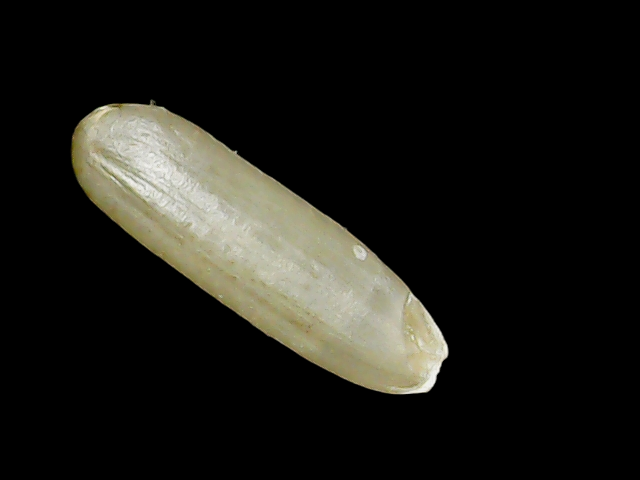
Rice variety: Binadhan14